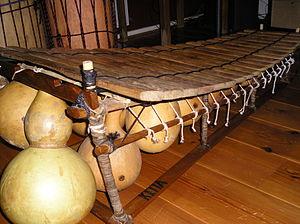
La musique traditionnelle camerounaise est, depuis les temps anciens, le moyen de commémorer les faits et événements ayant marqué une famille, une ethnie, un peuple durant son vécu.
Le balafon, également appelé bala ou balani, est un instrument de percussion idiophone mélodique originaire du Mali. C'est une sorte de xylophone, soit pentatonique, soit heptatonique comportant généralement entre 16 et 27 notes produites par des lames de bois que l'on percute avec des baguettes et dont le son est amplifié par des calebasses disposées en dessous. En malinké, « balafon » vient des termes bala et fon. Particulièrement présent dans la musique mandingue où son existence est attestée depuis le XIVᵉ siècle, on retrouve des balafons dans de nombreuses régions d'Afrique, tous différents. Certains sont très sophistiqués, d'autres très simples ; d'autres encore sont gigantesques.